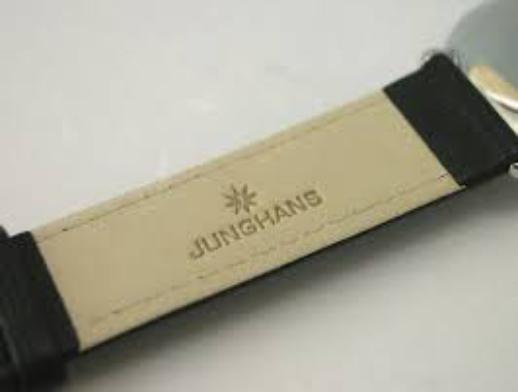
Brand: junghans
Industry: Electronic